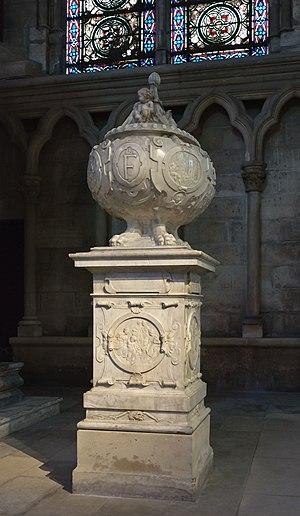
Tombeau du cœur de François Ier
Pierre Bontemps est un sculpteur français. Il est surtout connu pour les nombreux monuments funéraires qu'il a sculptés et décorés.